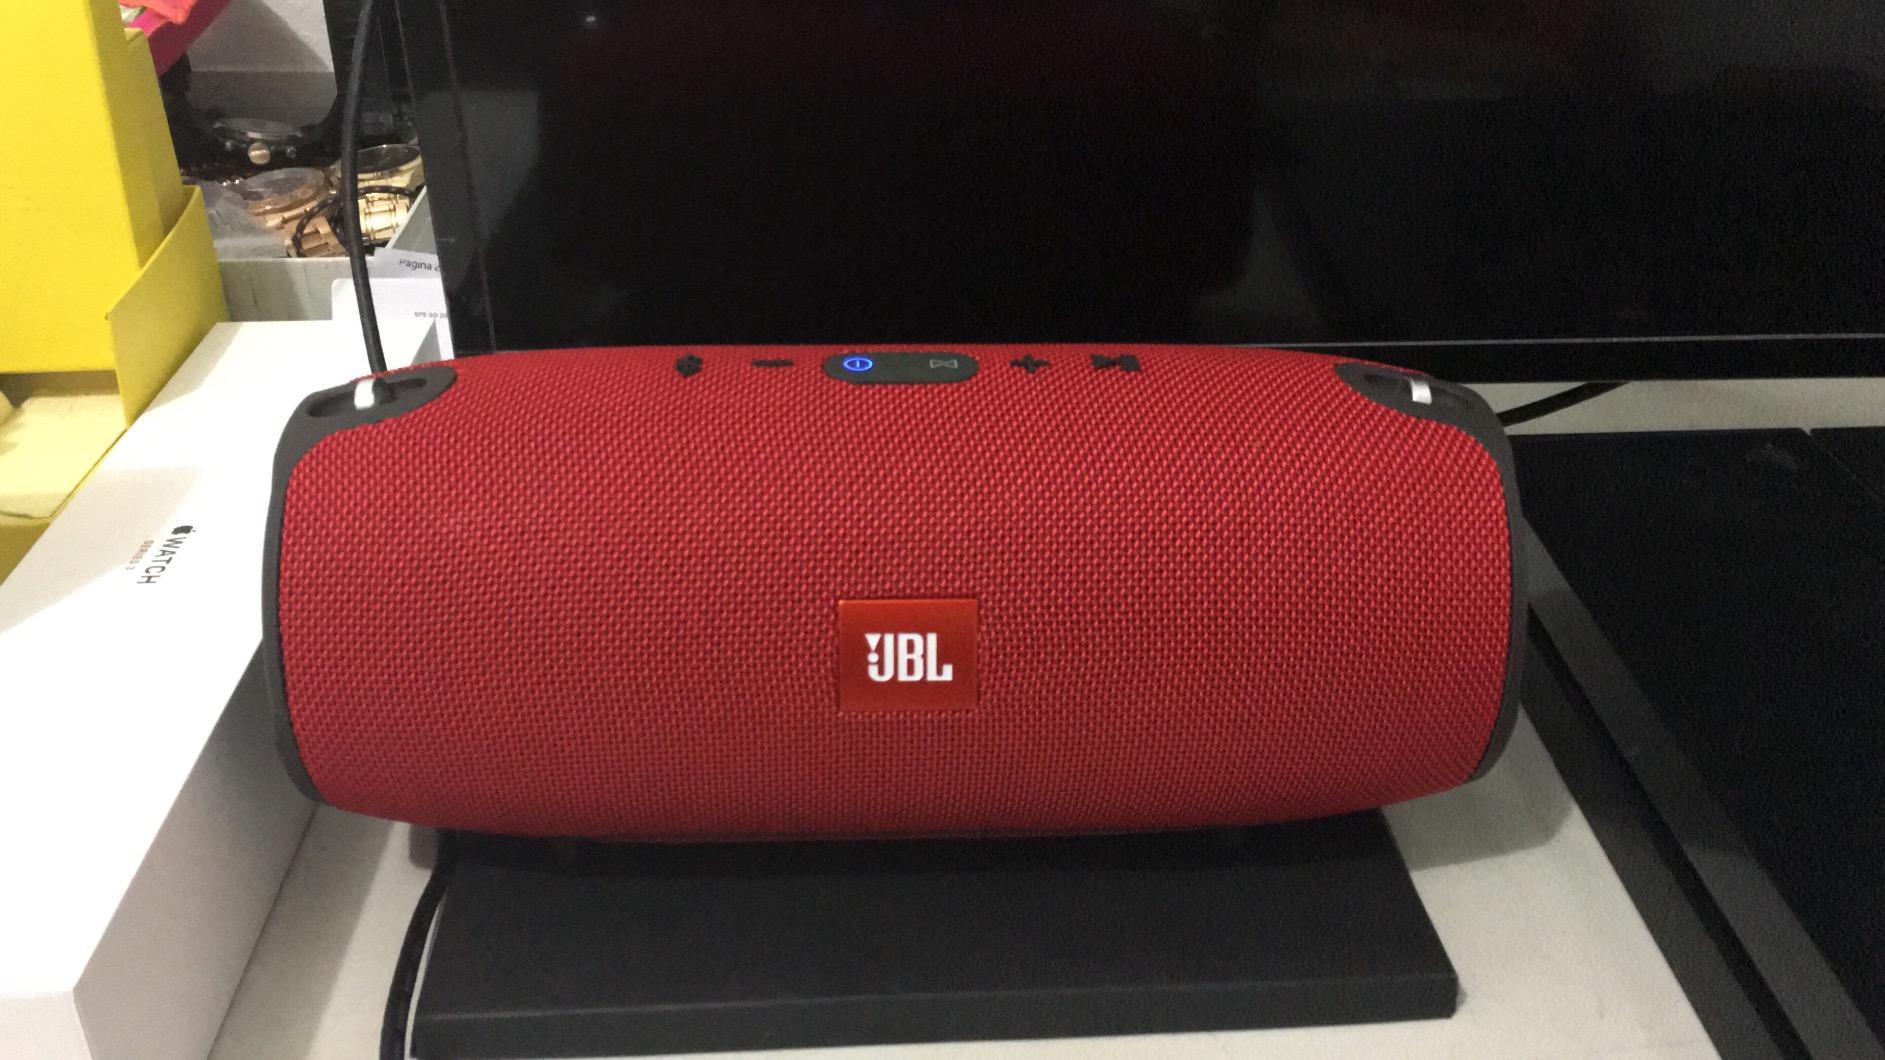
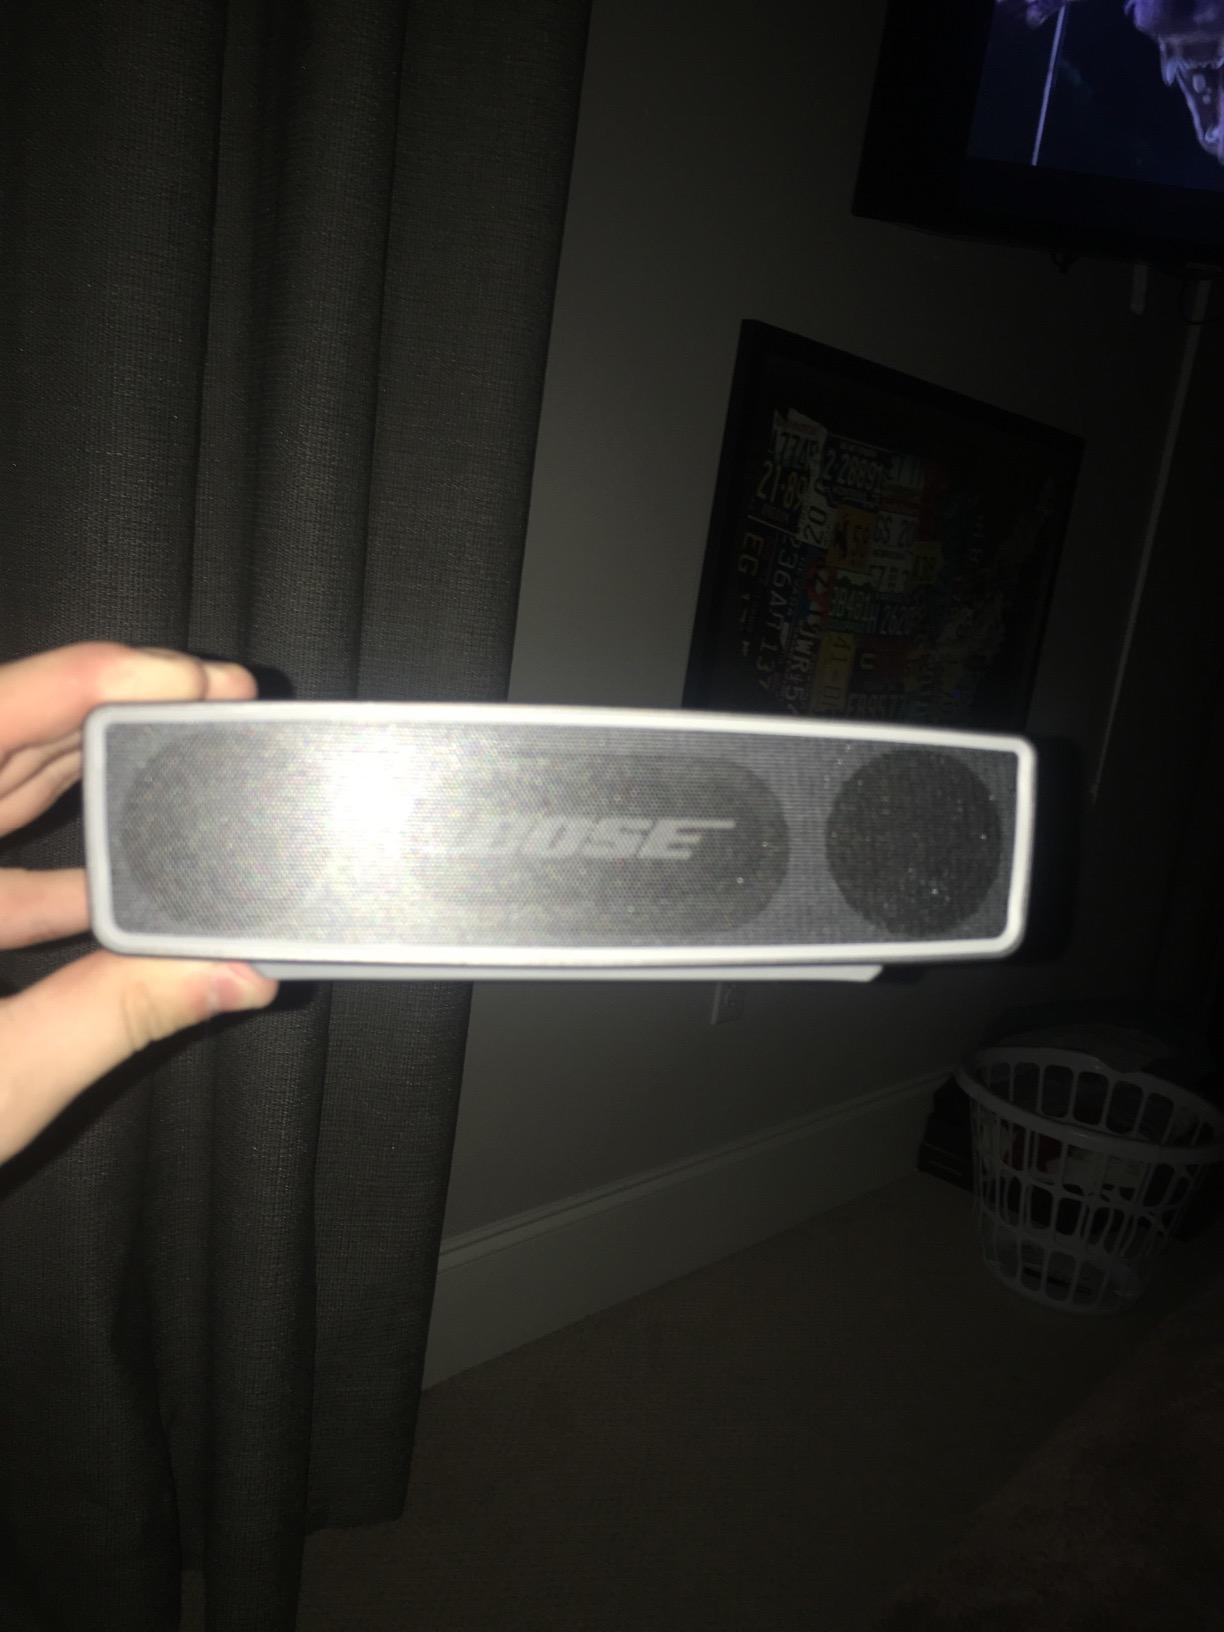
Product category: speaker
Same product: no